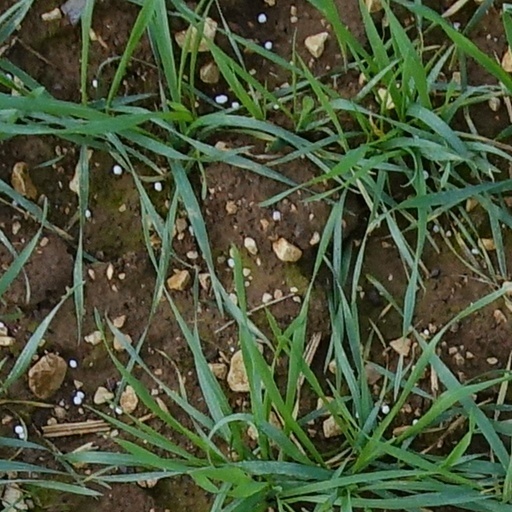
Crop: wheat